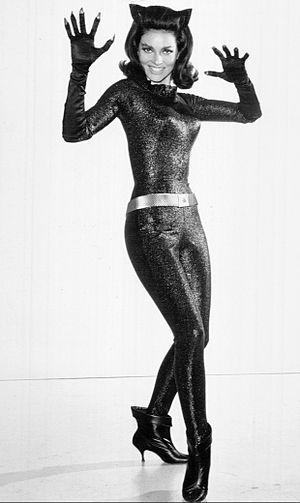
Un catsuit est un vêtement en une seule pièce qui moule le corps, possédant des manches, des jambes complètes, et parfois aussi des pieds et des gants.